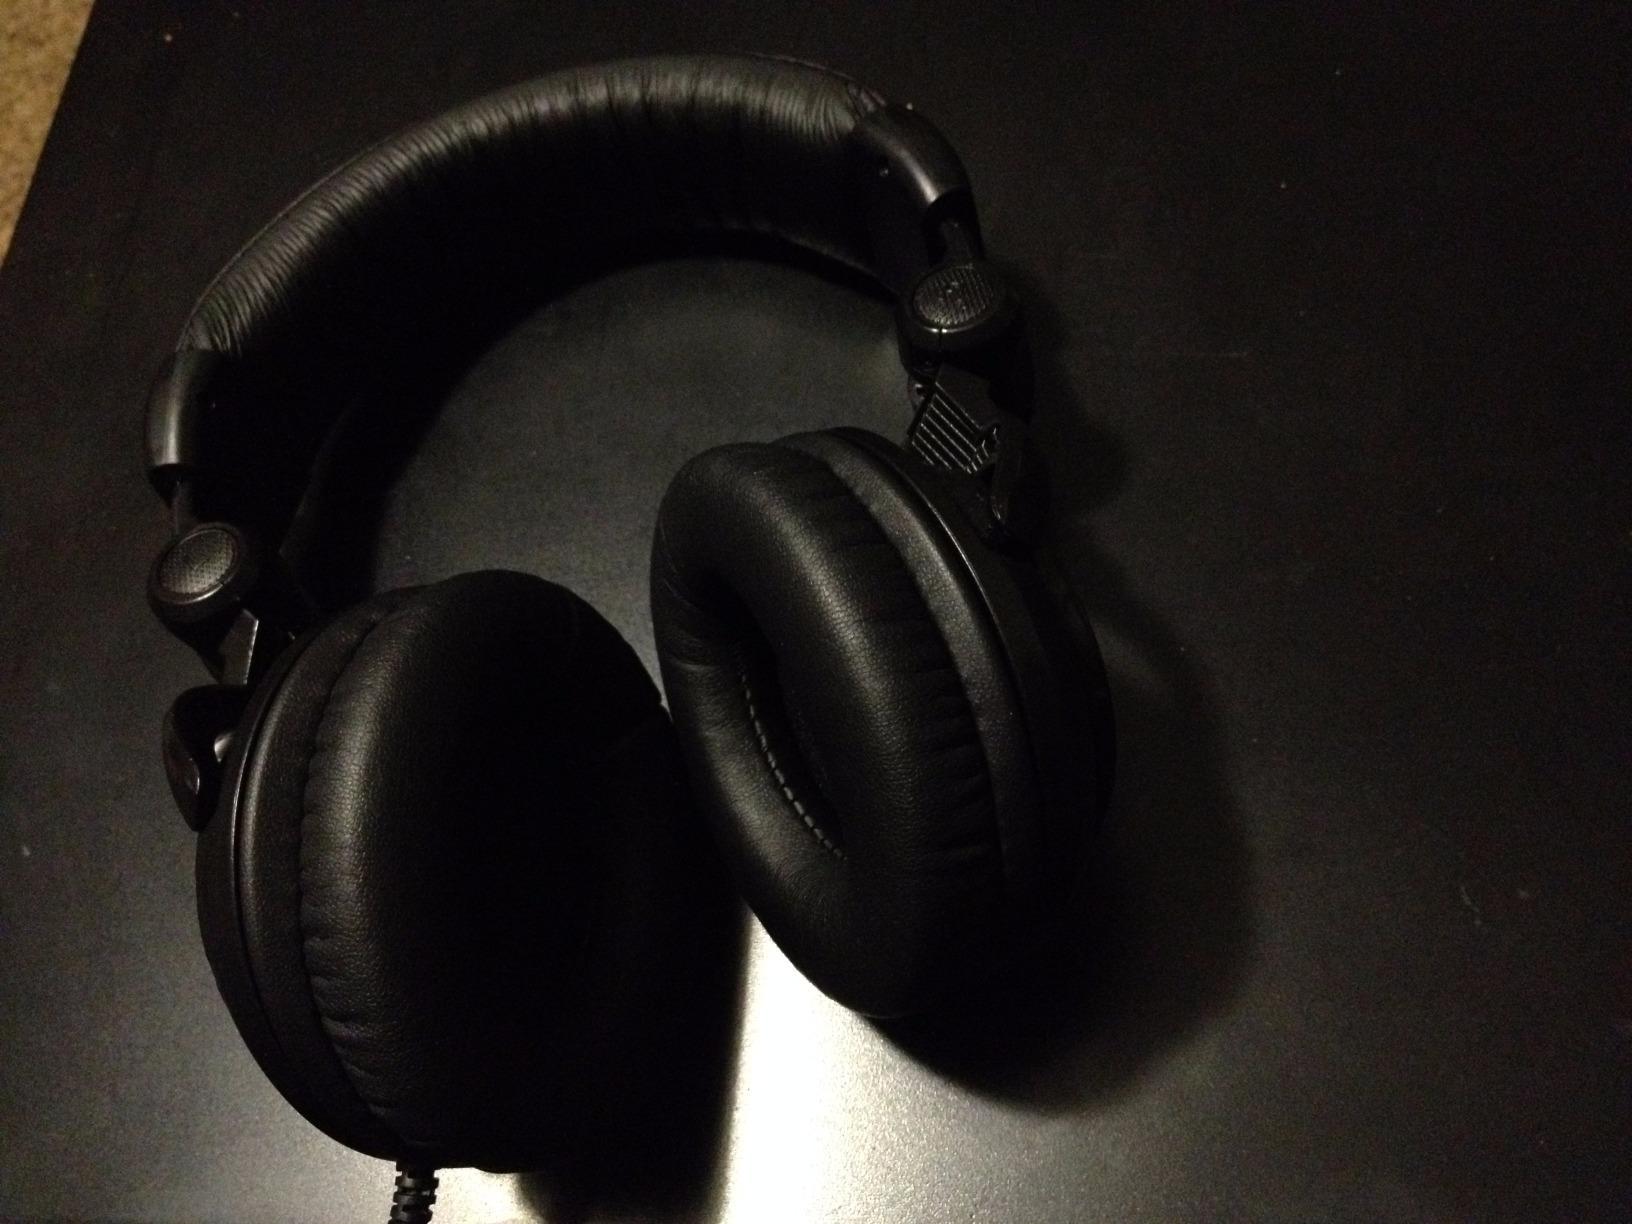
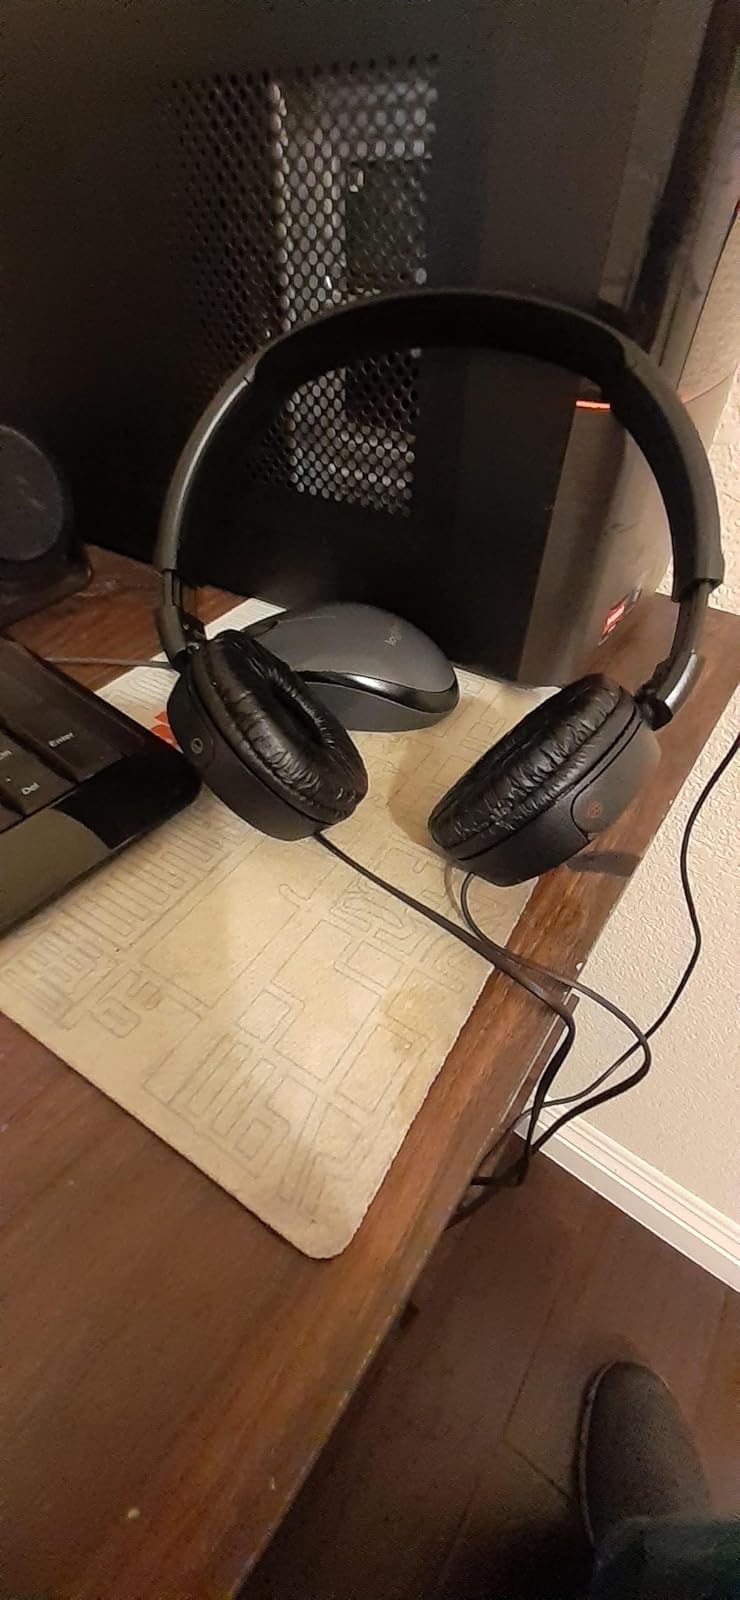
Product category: headphones
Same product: no